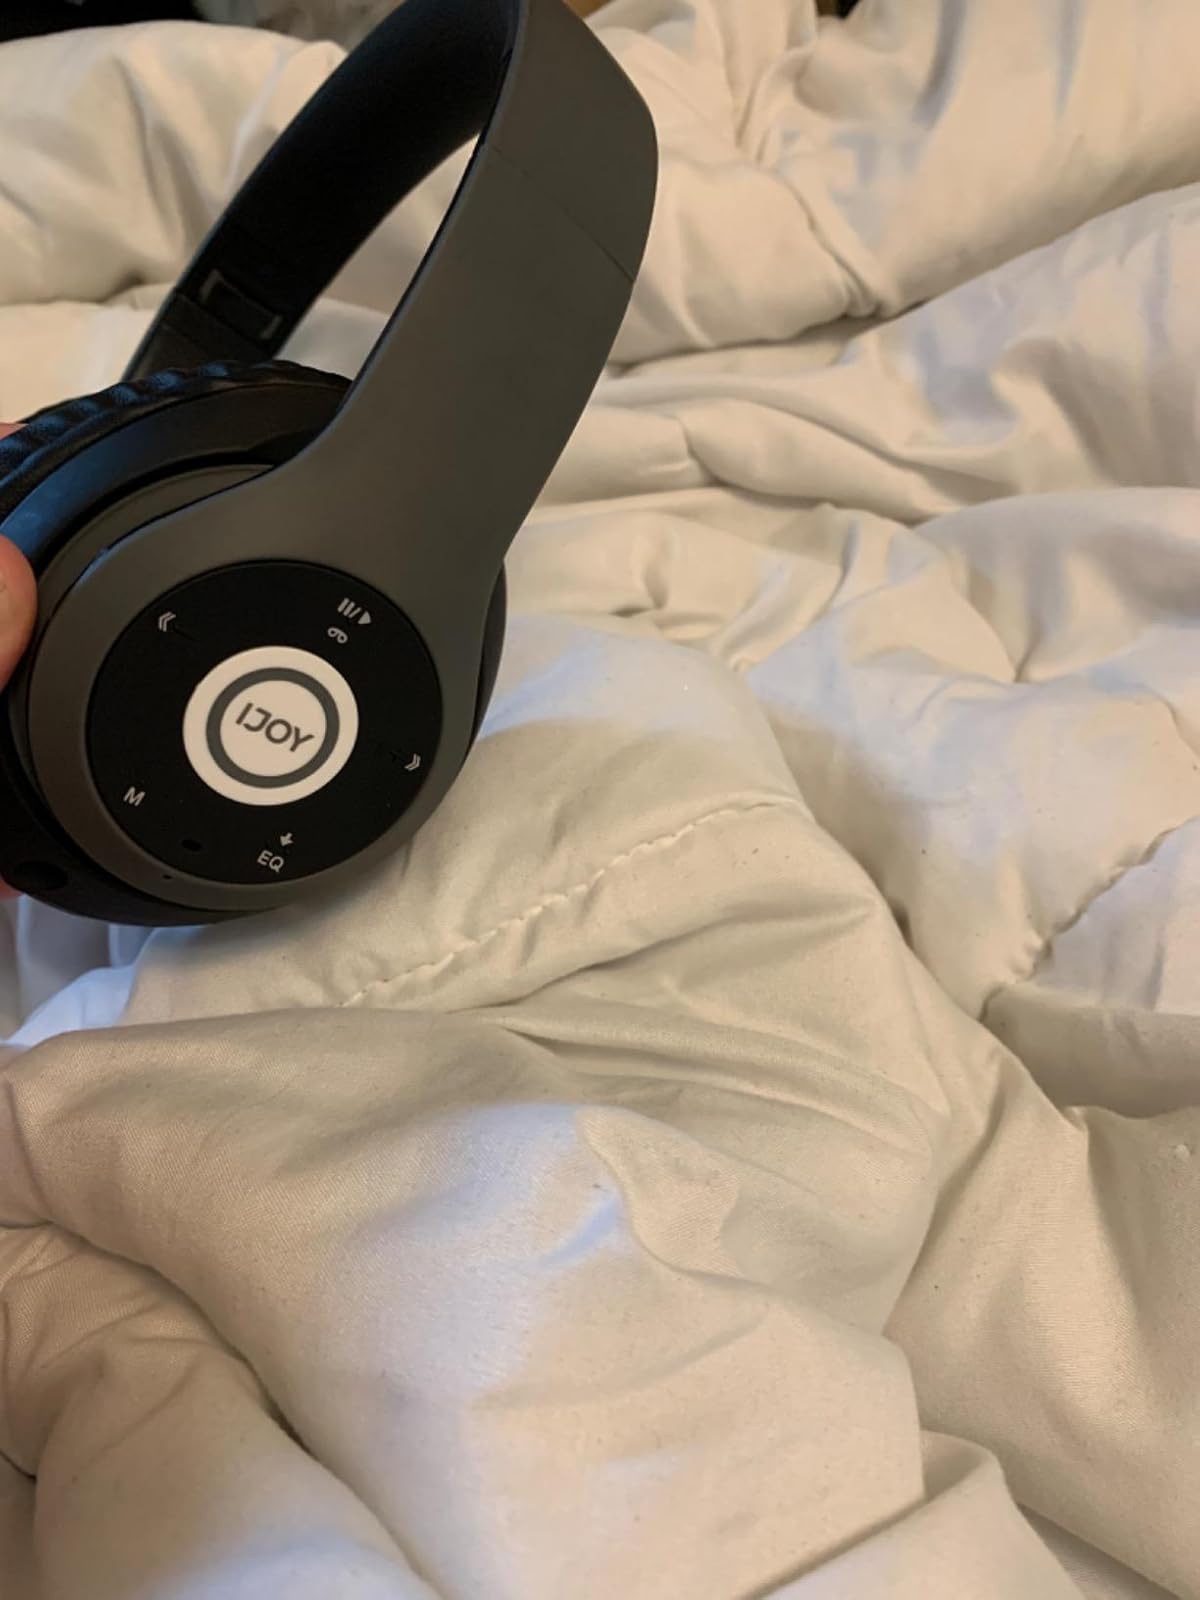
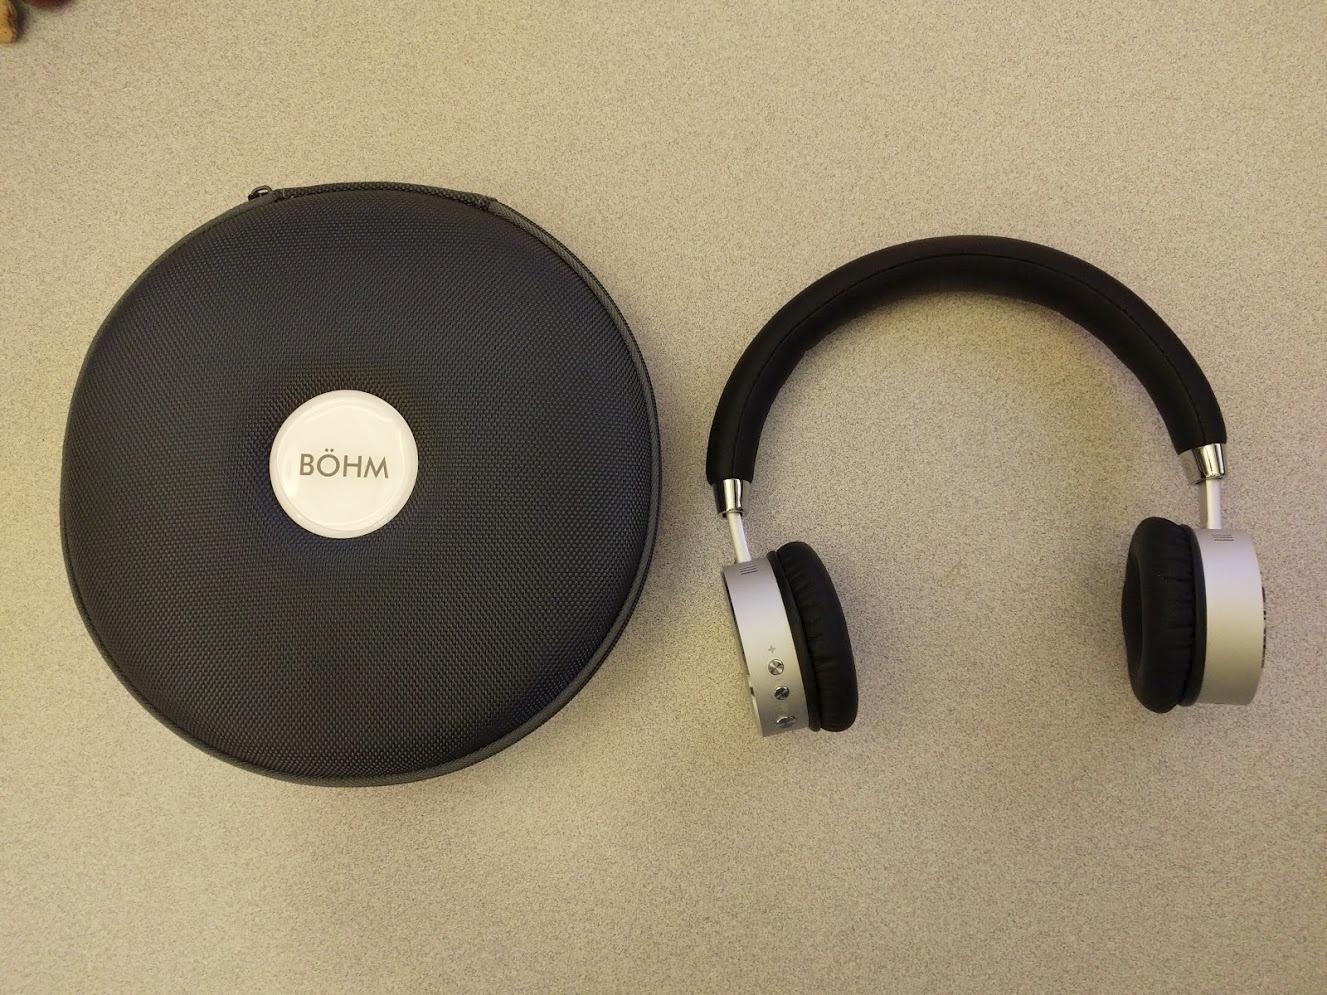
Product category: headphones
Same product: no